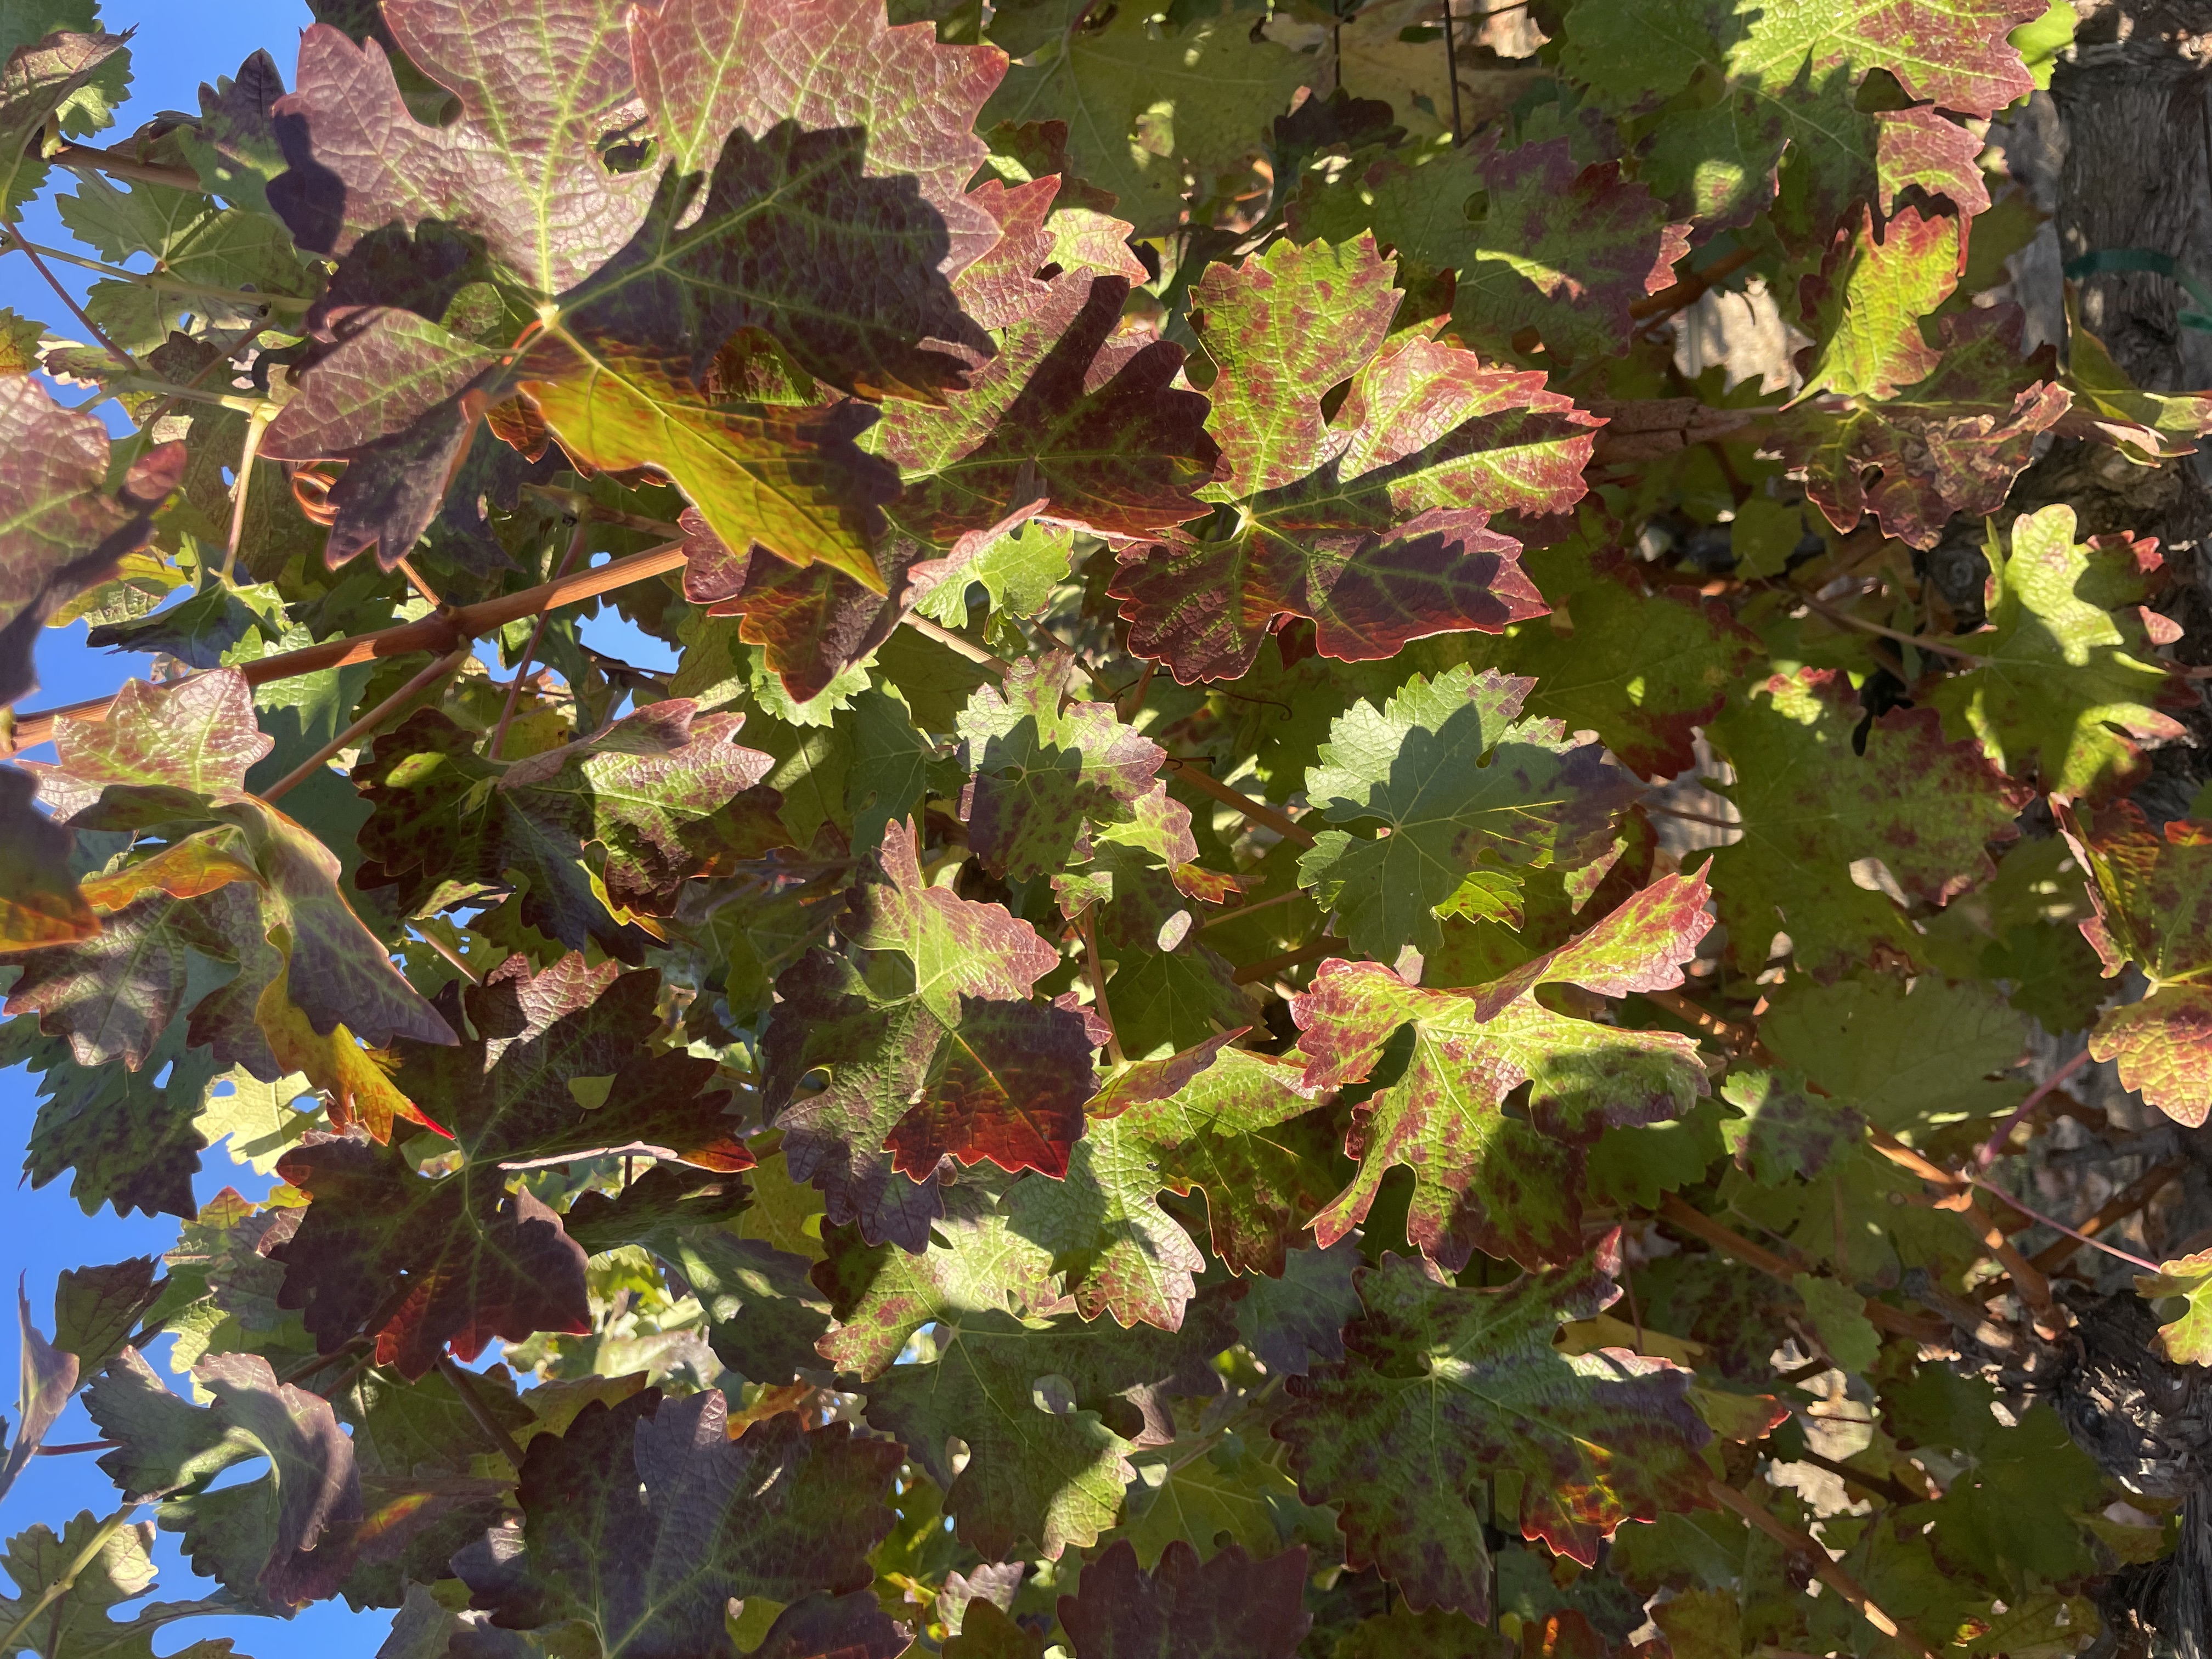
Label: Leafroll 3